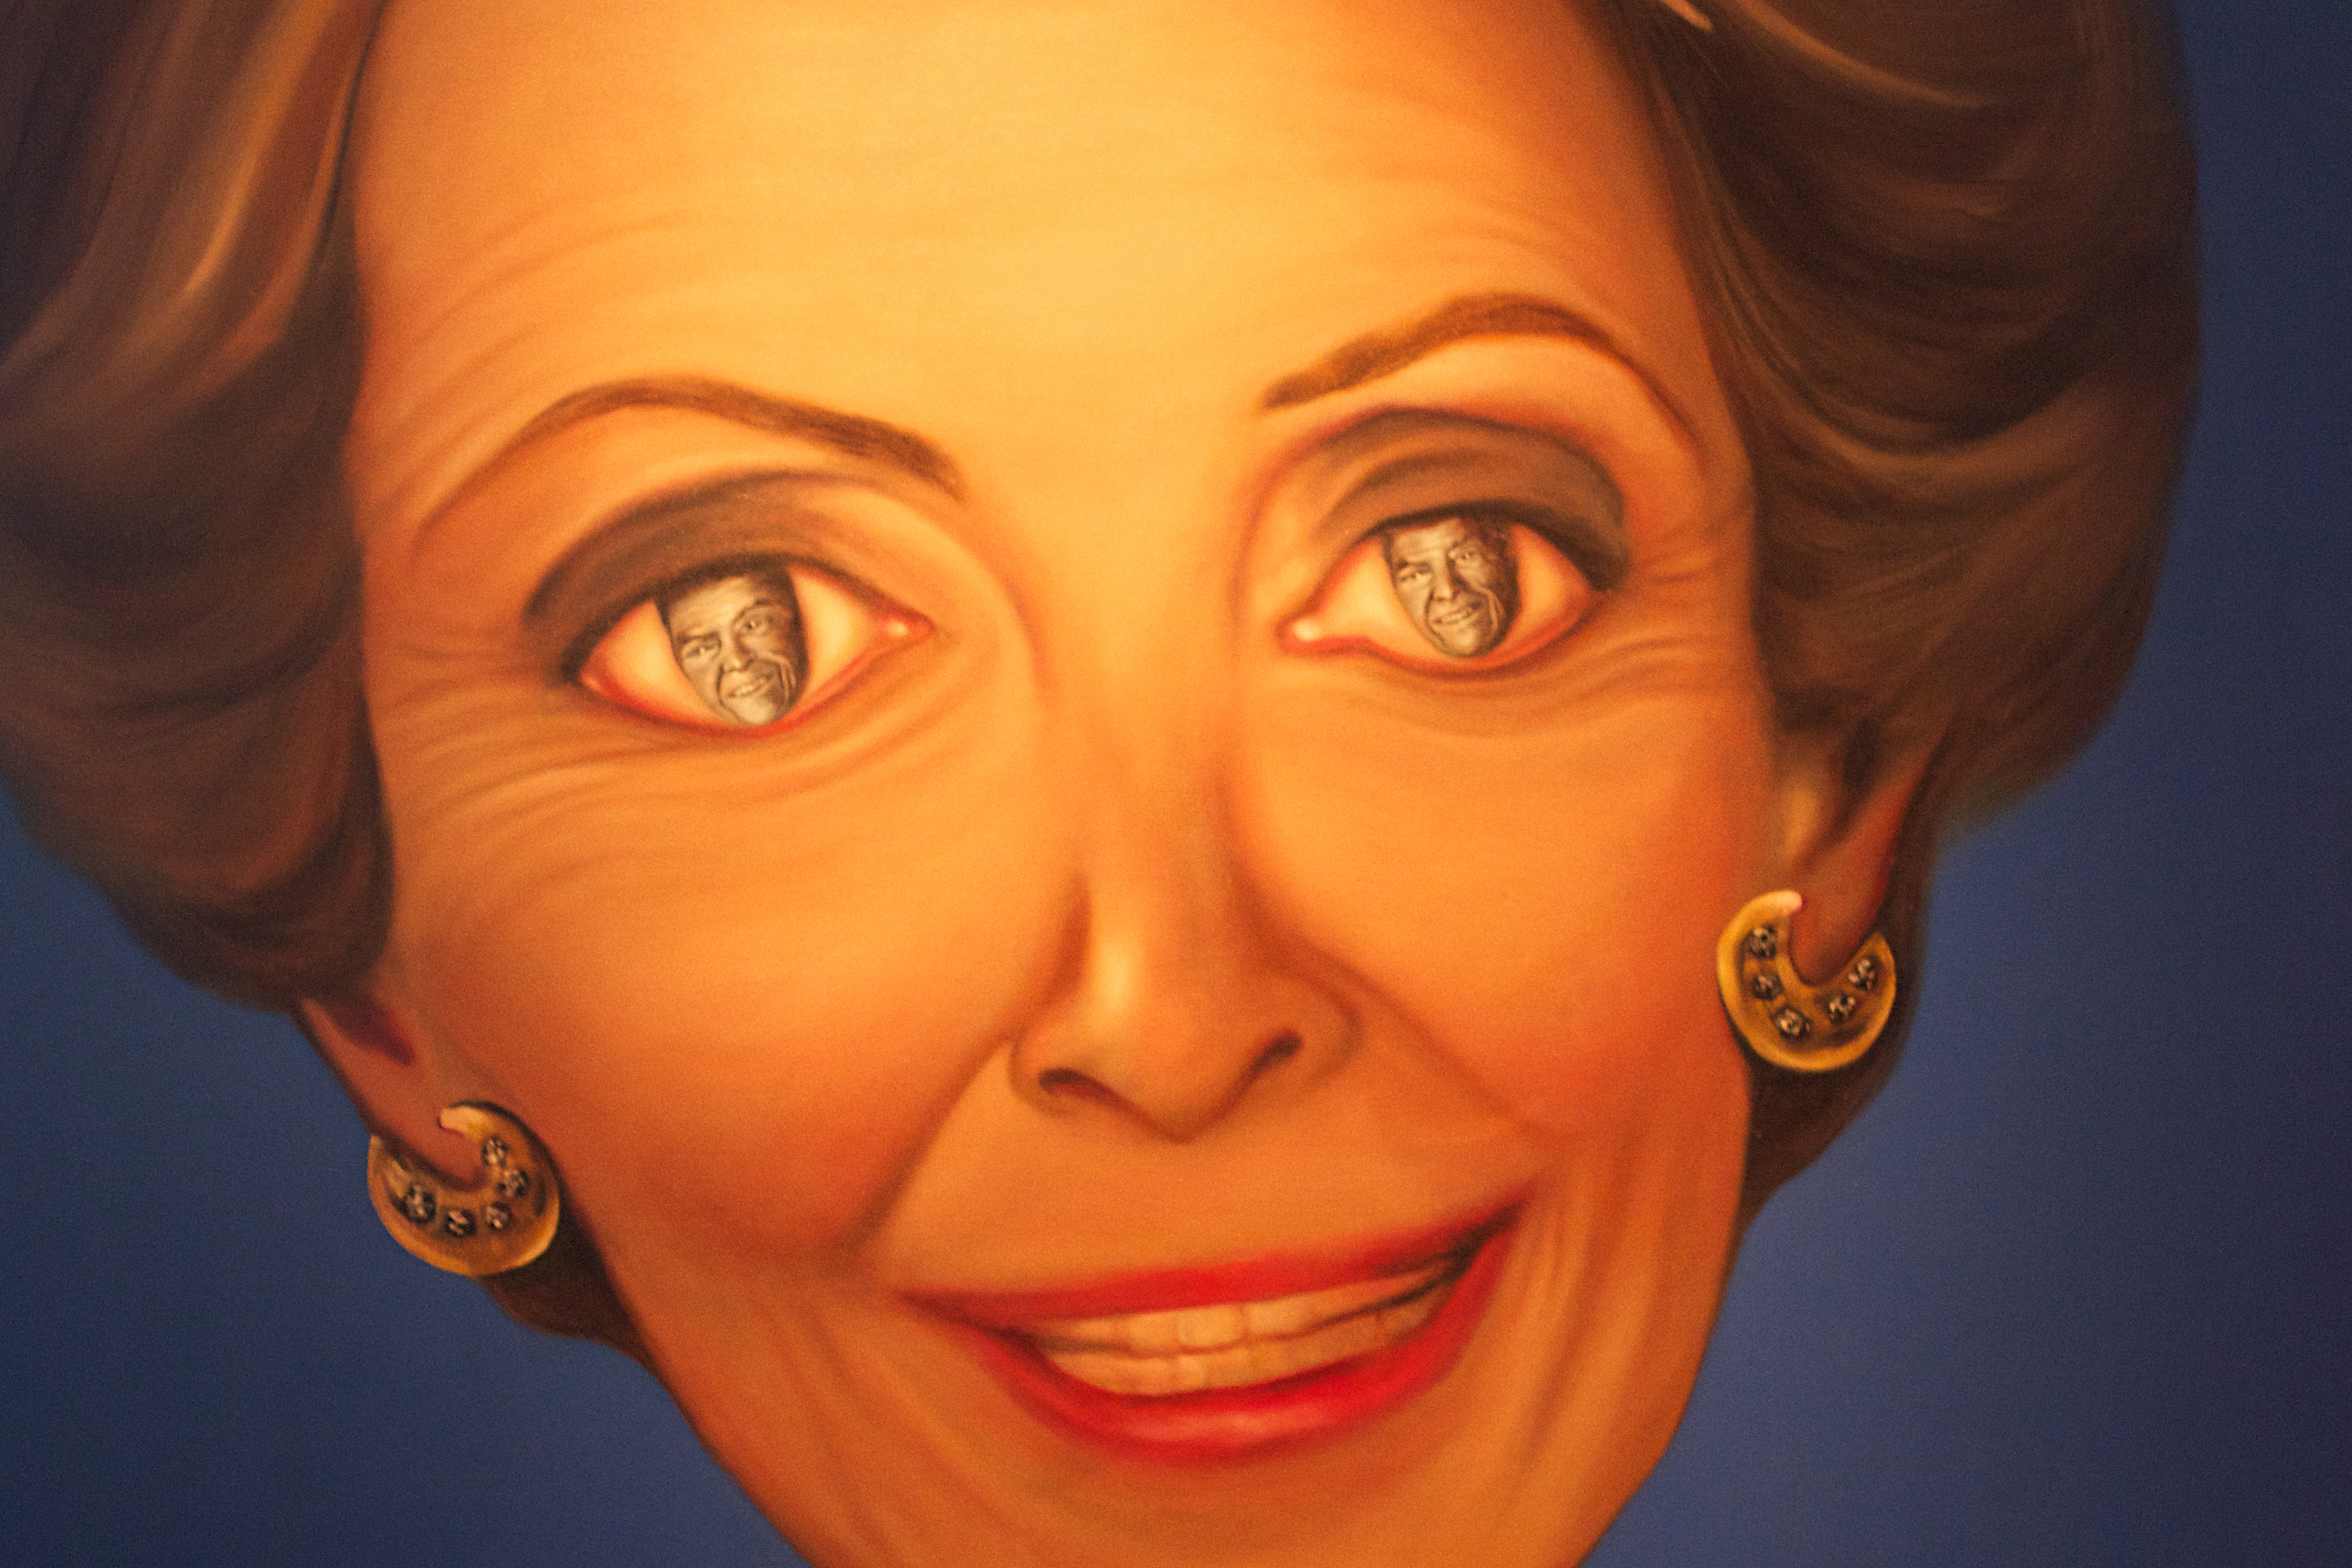
girl, woman, portrait, model, red, color, blue, ear, lady, facial expression, lip, smile, mouth, close up, human body, face, nose, eye, head, skin, beauty, organ, emotion